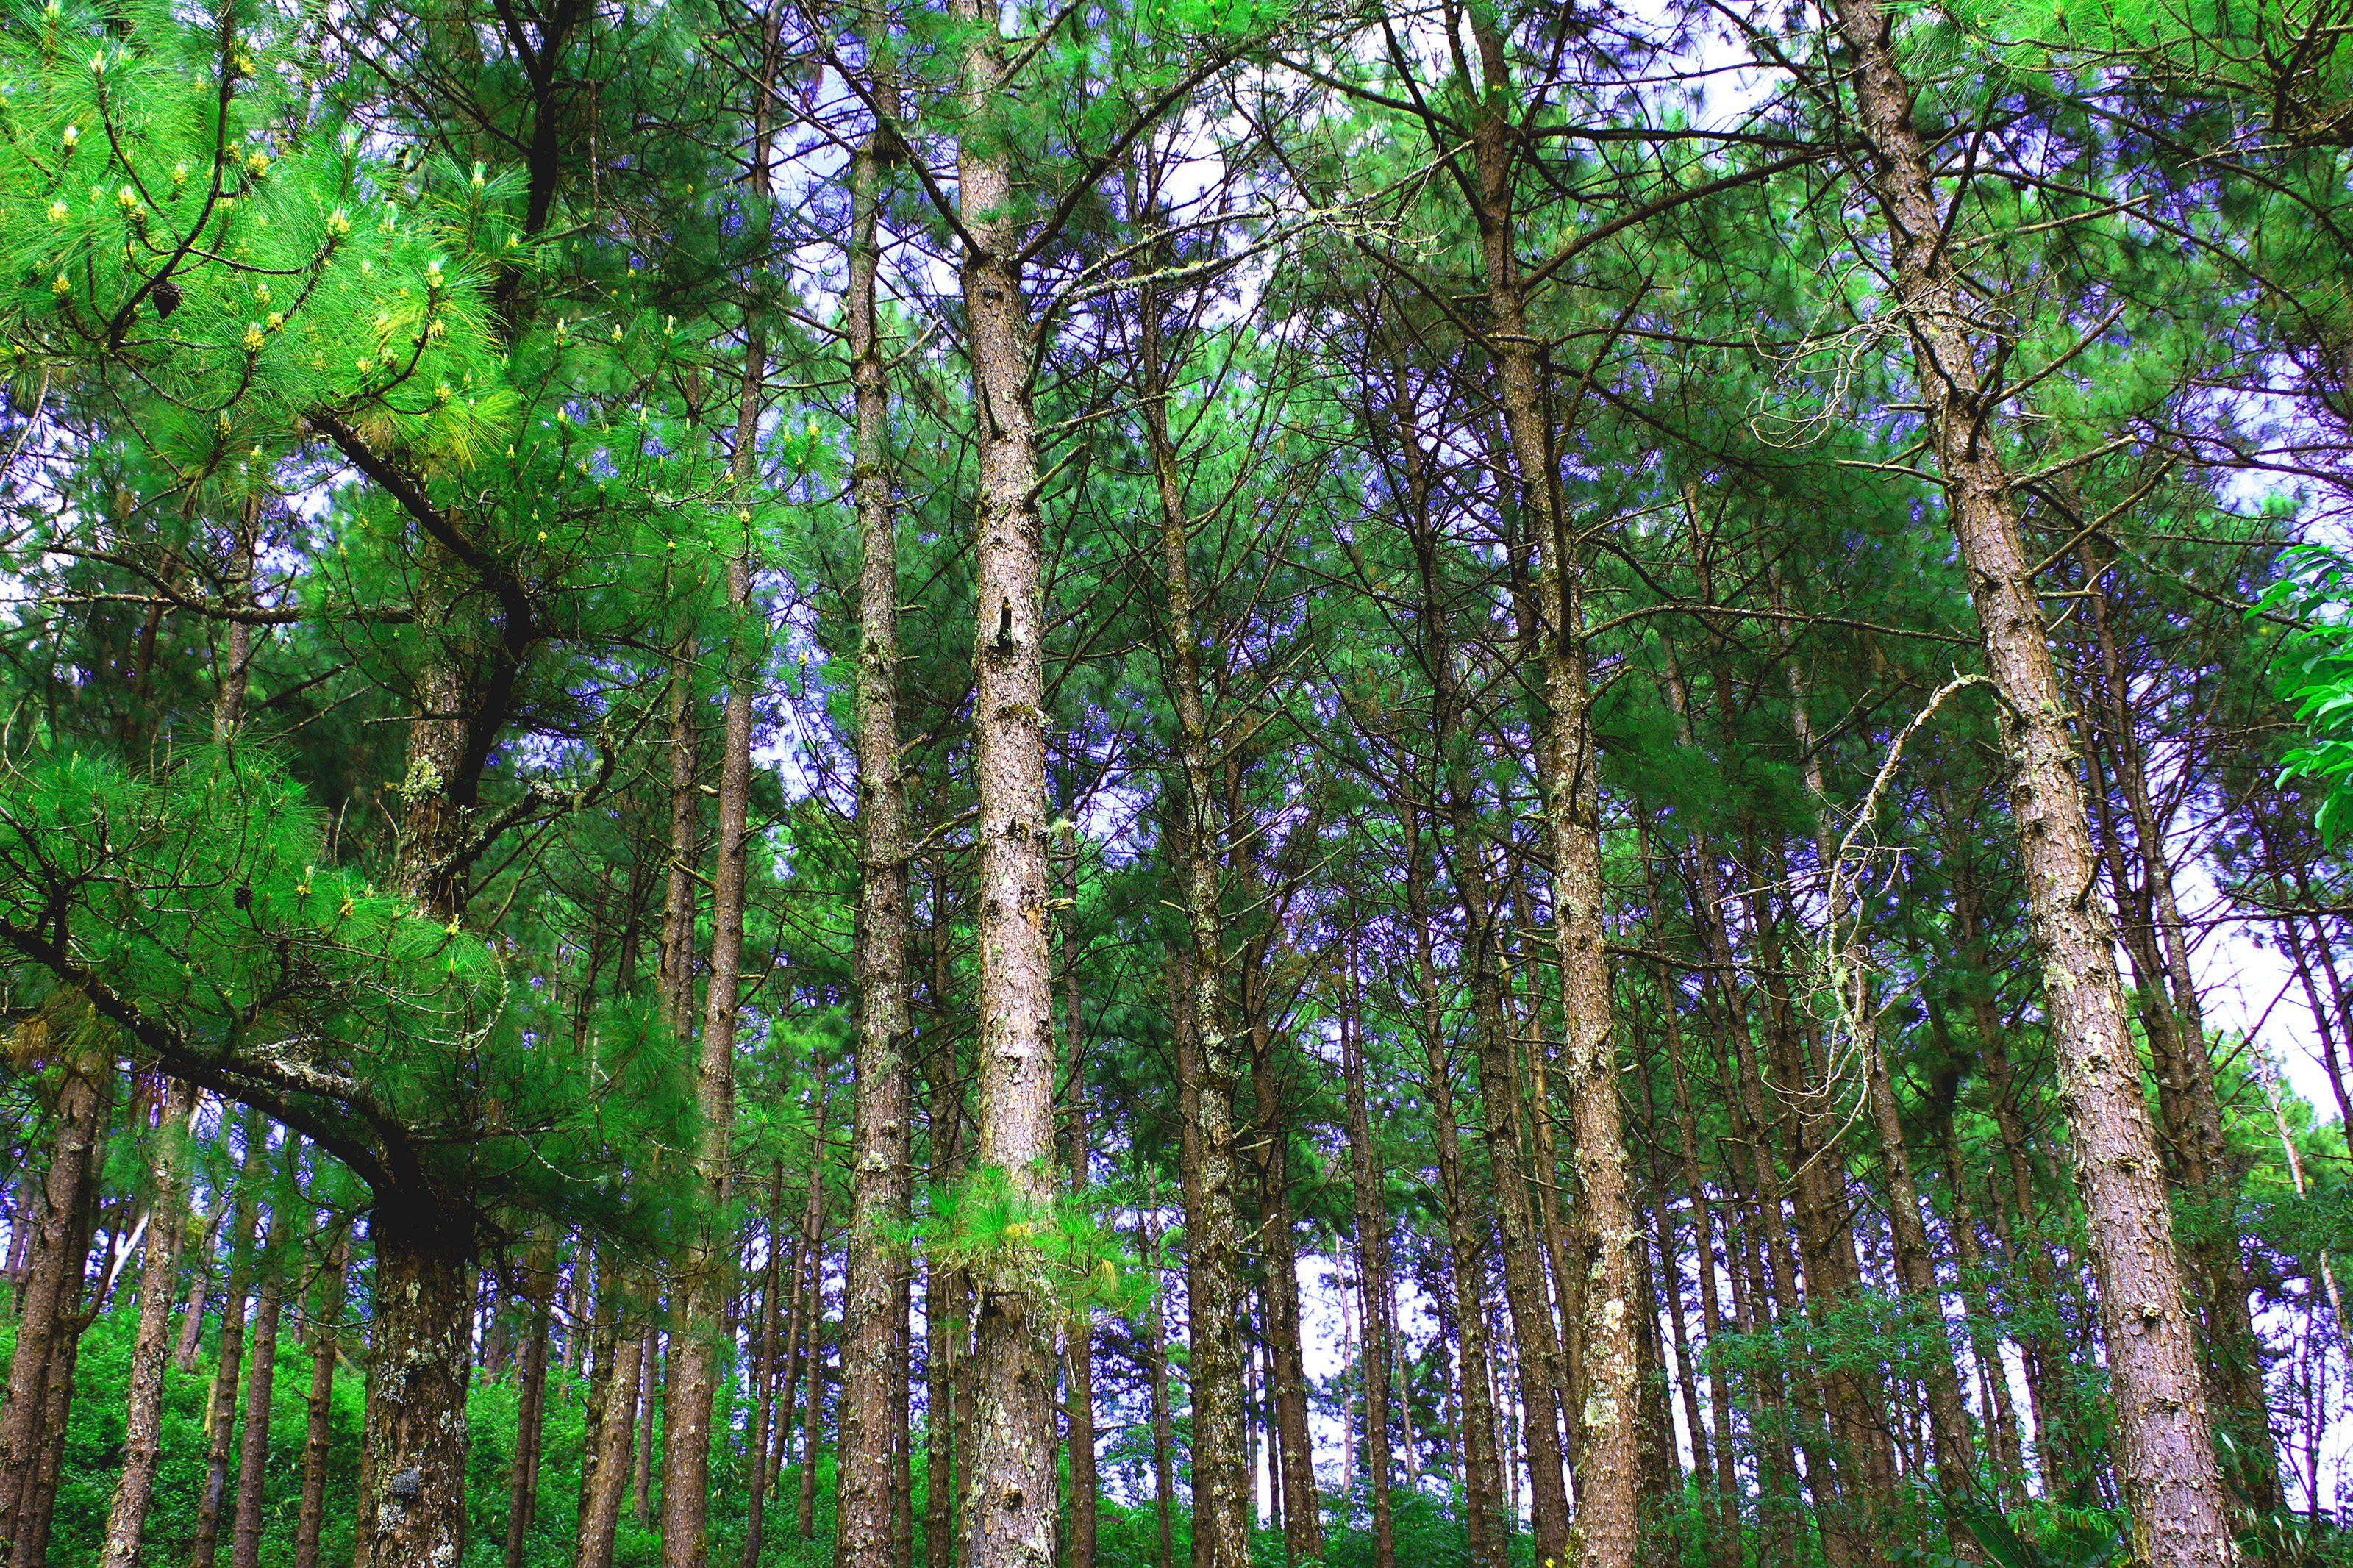
conifers, crowns, day, evening, floor, forest, glade, hill, hilly, light, pine, pines, summer, sun, sunlight, tree, trees, treetops, trunks, warm, wood, plant, natural environment, Northern hardwood forest, old growth forest, woody plant, temperate broadleaf and mixed forest, tropical and subtropical coniferous forests, vegetation, nature reserve, grove, woodland, biome, valdivian temperate rain forest, trunk, spruce fir forest, temperate coniferous forest, birch, red pine, terrestrial plant, Canoe birch, plant stem, birch family, American larch, vascular plant, pine family